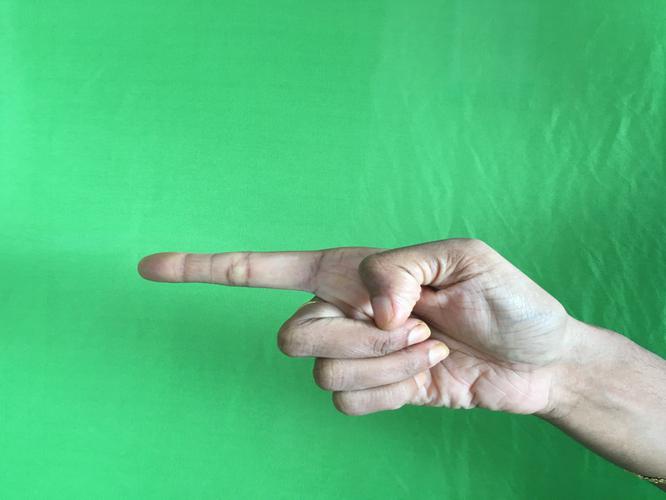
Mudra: Suchi
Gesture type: single_hand